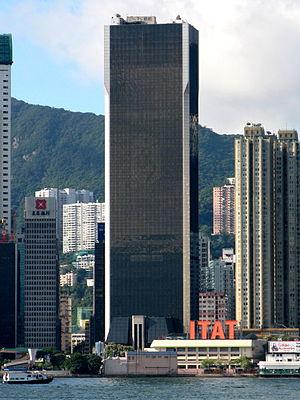
Le Sun Hung Kai Centre est un gratte-ciel construit en 1980 à Hong Kong. Le bâtiment mesurait à l'origine 193 mètres pour 51 étages, mais 5 étages lui furent ajoutés à son sommet en 1991, portant sa hauteur à 214 mètres.